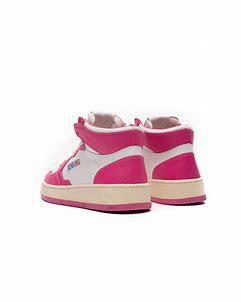
Brand: Autry
Model: Action Shoes Autry Action Medalist 1 Mid